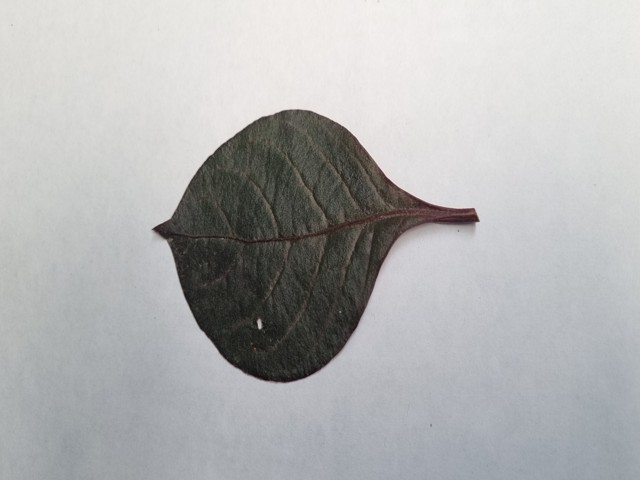
Plant: kalochitra